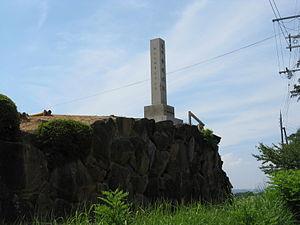
Cette liste présente les sites historiques du Japon situés dans la préfecture urbaine d'Ōsaka.